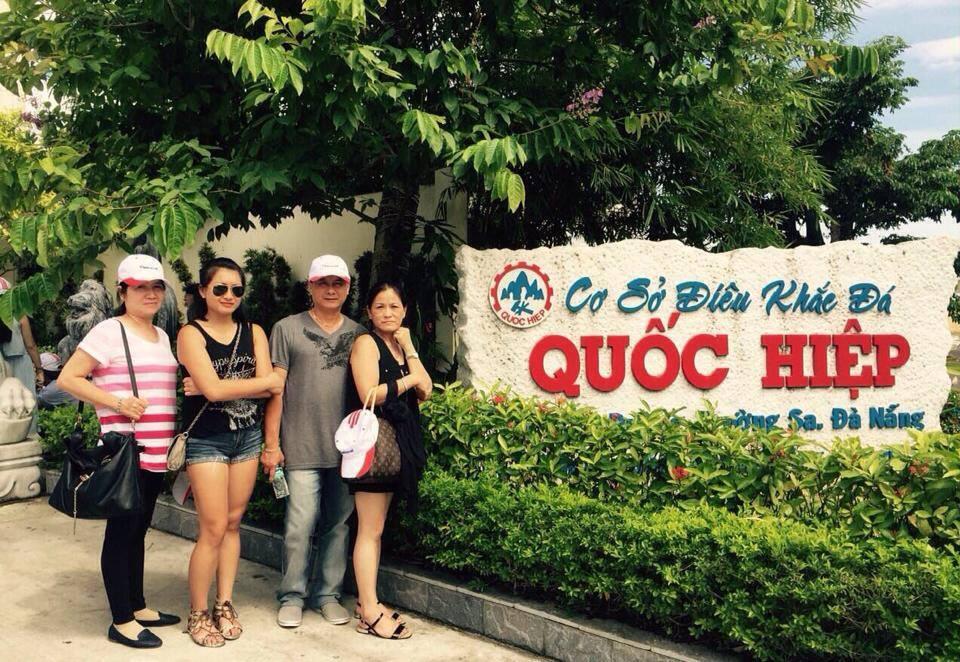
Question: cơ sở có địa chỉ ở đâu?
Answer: đà nẵng